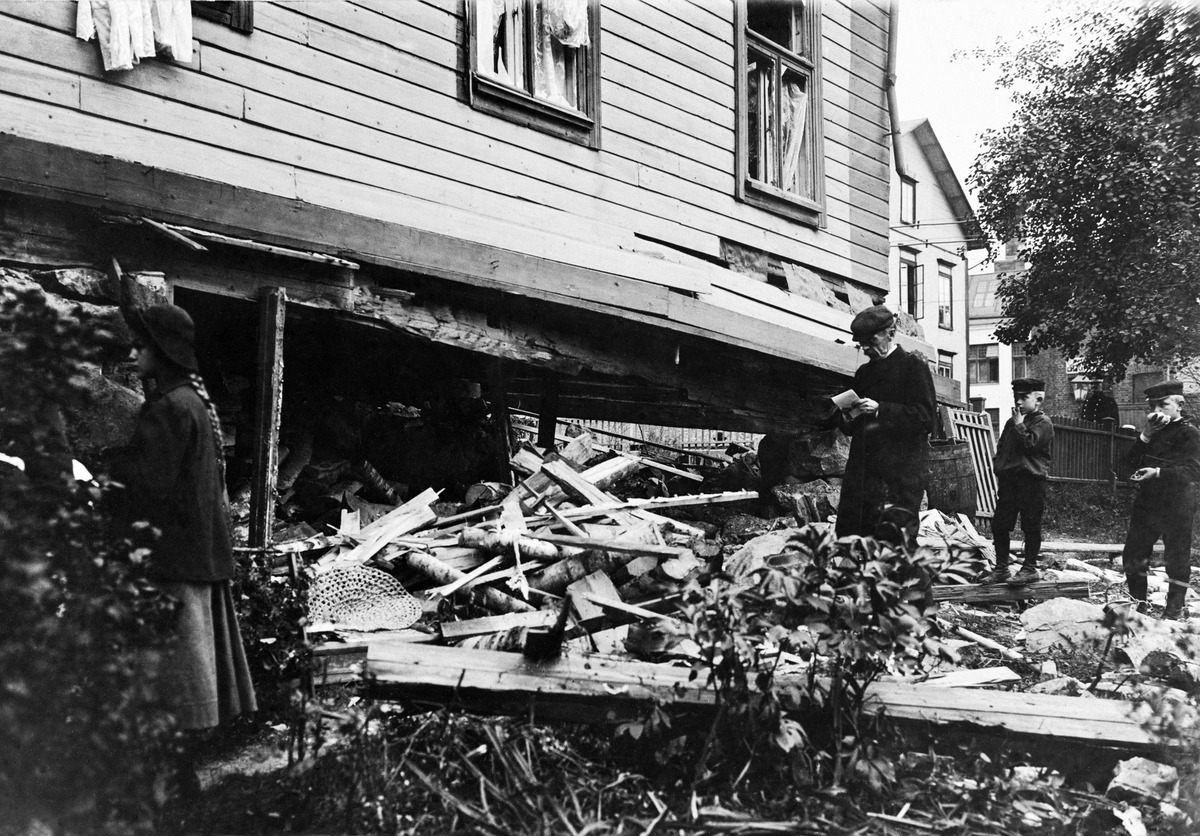
Pommiattentaatti,  Siltasaarenkatu 2
sisällön kuvaus: Pommiattentaatti,  Siltasaarenkatu 2. Osoitteen lähellä sijaitsi santarmien tukikohta. mustavalkoinen
Ajankohta: kuvausaika 1906
Paikka: Suomi, Uusimaa, Helsinki, Siltasaari Helsinki, Siltasaarenkatu 2
Aiheet: terrorismi, aseet pommit